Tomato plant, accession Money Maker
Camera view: horizontal (90 deg, fisheye); turntable rotation: 210 degrees
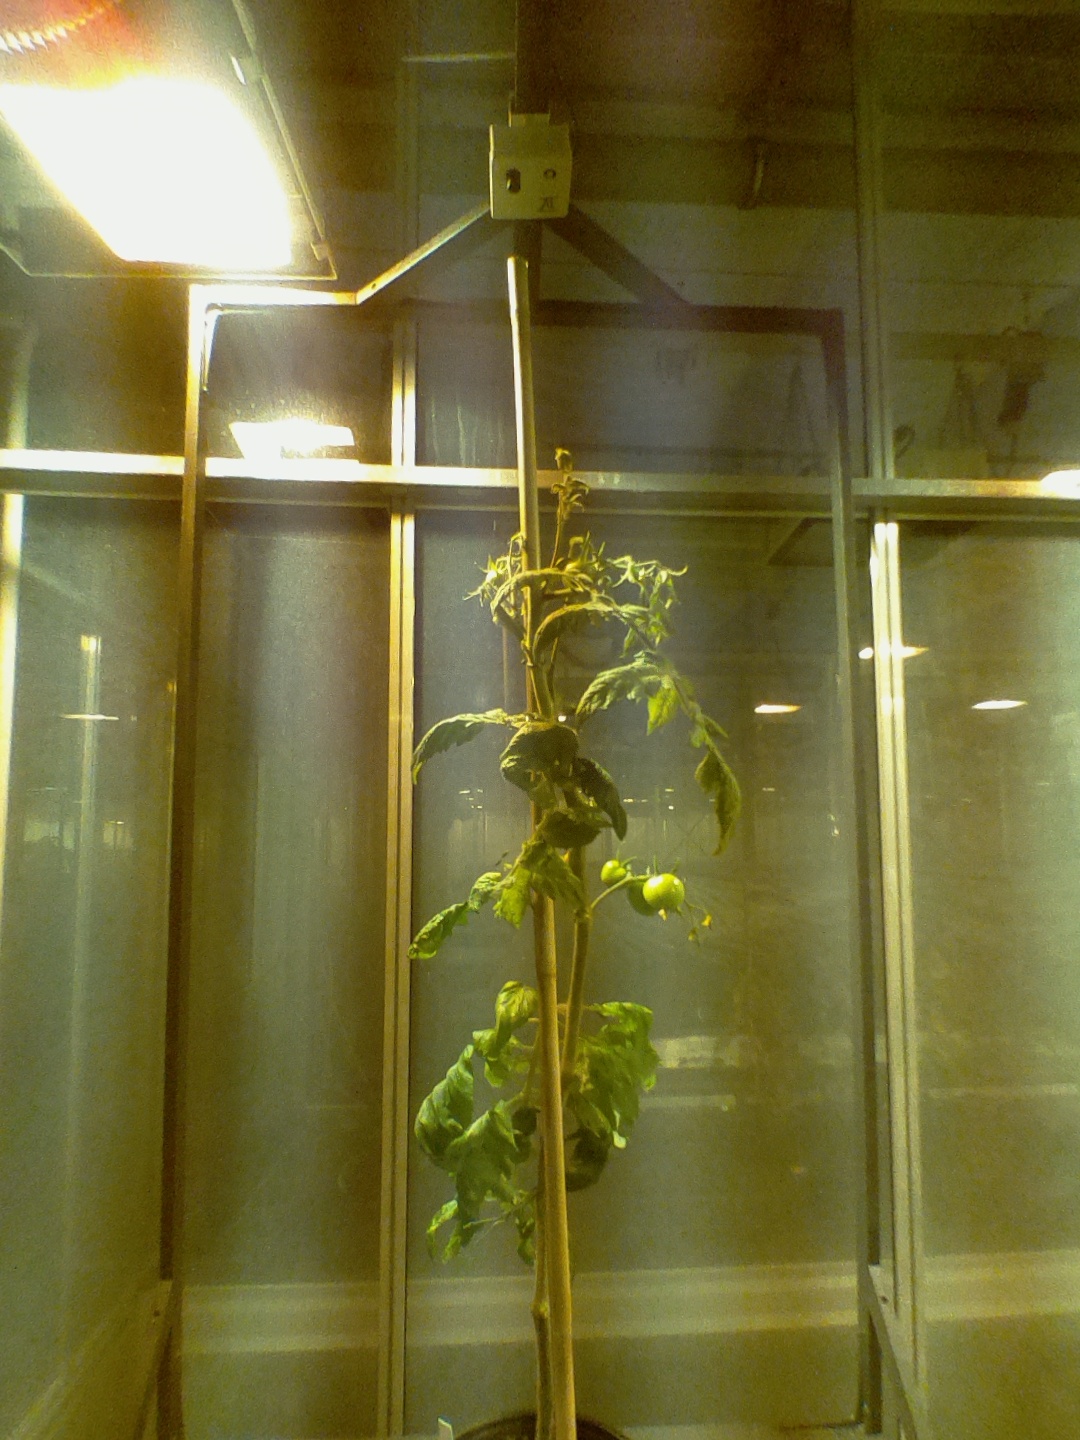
BBCH growth stage 76: 60%-70% of final fruit size